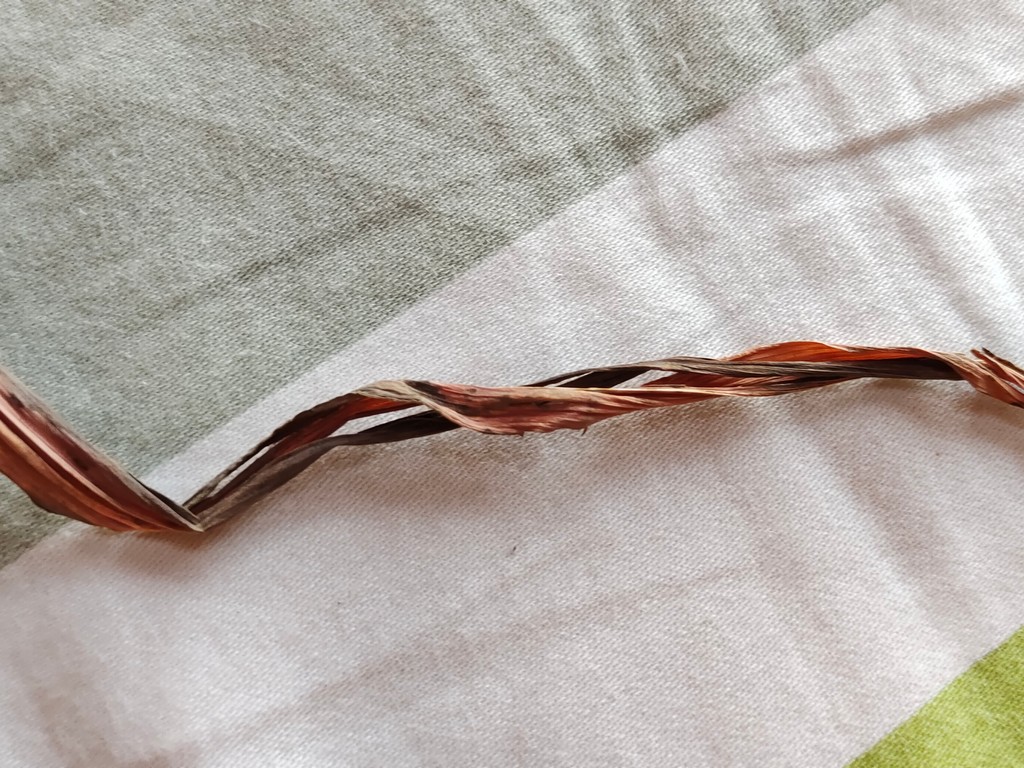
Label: Dried